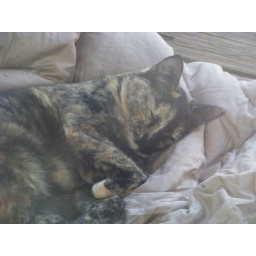
Half &amp;amp; half our neighbors cat sleeps in the dirty laundry on our porch next to our washing machine.